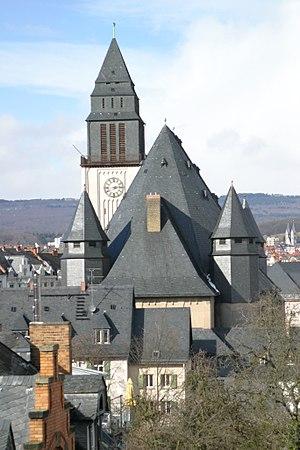
L'église luthérienne de Wiesbaden dans la capitale du Land de Hesse est une église protestante, qui a été construite de 1908 à 1910 dans le style de l'Art Nouveau.
Südost est un quartier de la ville de Wiesbaden en Allemagne.